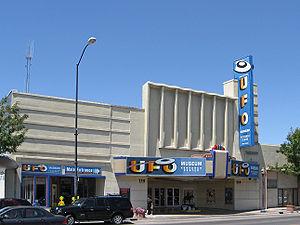
Le Nouveau-Mexique est un État du sud-ouest des États-Unis, bordé à l'ouest par l'Arizona, au nord par le Colorado, à l'est par le Texas et au sud par les États mexicains de Chihuahua et de Sonora. Faisant partie des quatre États des Four Corners, le Nouveau-Mexique a une superficie de 314 926 km² et est peuplé de 2 059 179 habitants. Sa forme est proche d'un carré de 550 km de côté. La capitale de l’État est Santa Fe, et la plus grande ville est Albuquerque.
Roswell est une ville située au sud-est de l'État du Nouveau-Mexique aux États-Unis. Chef-lieu du comté de Chaves, Roswell possédait une population de 48 366 habitants au recensement de 2010 et s'étend sur une superficie de 75 km². La cité est située à quelques kilomètres à l'ouest de la rivière Pecos, au nord de la région de Carlsbad et à l'est des montagnes de Capitan.